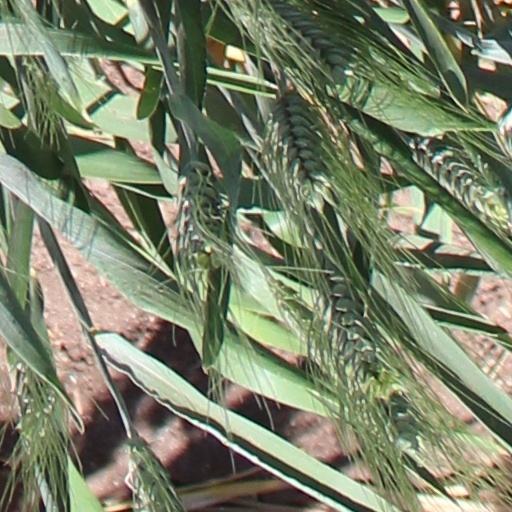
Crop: wheat